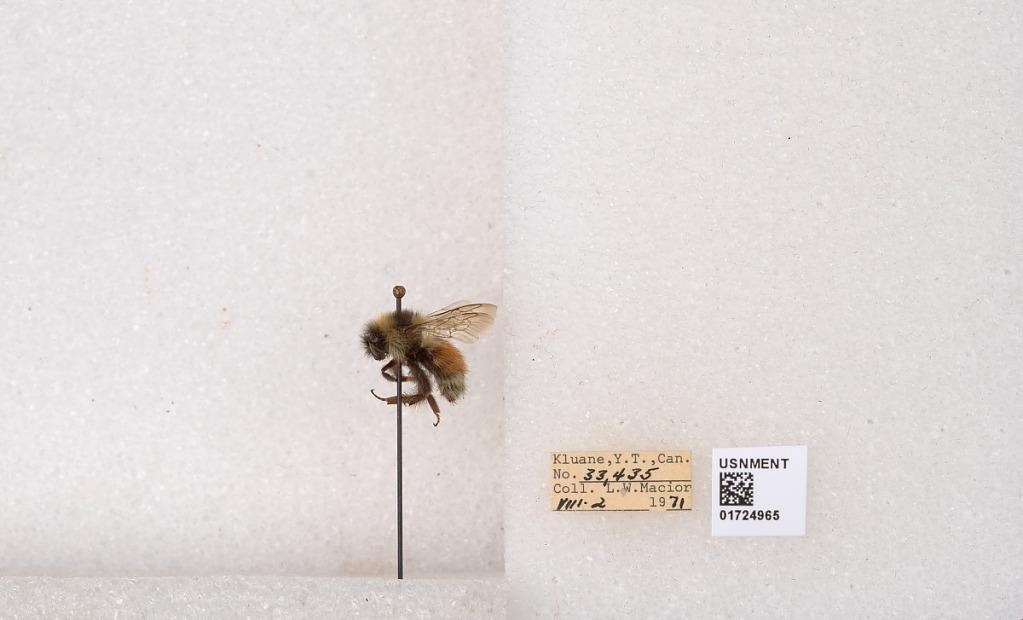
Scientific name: Bombus (Pyrobombus) sylvicola Kirby
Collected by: L. Macior
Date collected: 1971-8-2
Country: Canada
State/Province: Yukon Teritory
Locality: Kluane National Park and Reserve
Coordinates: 60.7493, -139.504